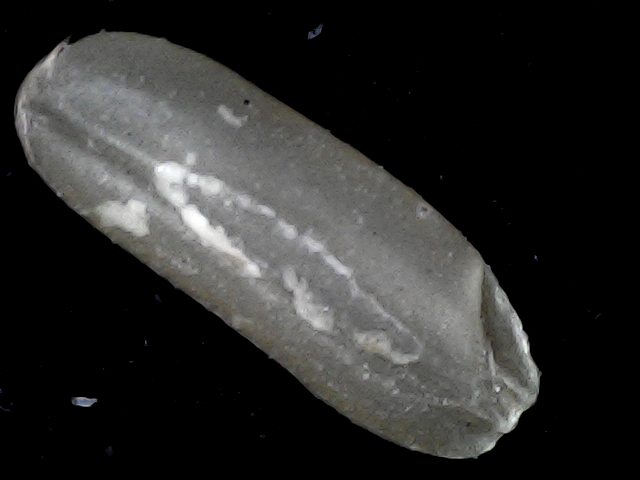
Rice variety: BD72